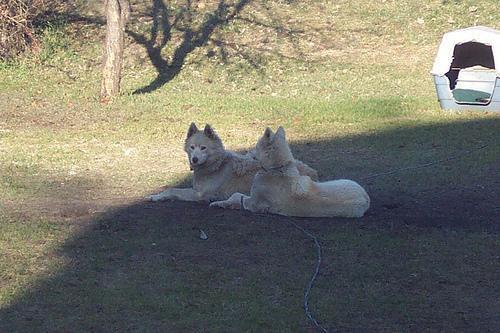
Eskimo_dog